Thagomizer

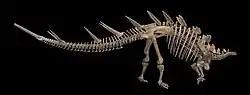
Skeleton of "Kentrosaurus"

Some stegosaurs such as "Kentrosaurus" do not have a distinct "thagomizer" comprised of two pairs of spikes, as in these species there is not clear differentiation between the last two pairs on the tail and the other tail osteoderms, which are also spike-like, unlike the broad plate-like osteoderms on the back of "Stegosaurus".